Arthur's Pass National Park

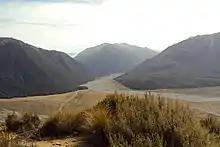
View of the Arthurs Pass National Park from the Bealey Spur track

The Devils Punchbowl waterfall is located close to the northern end of Arthur′s Pass Village. The short walk to the waterfall and back can be completed in under two hours. The start of the walk is at the footbridge that crosses the Bealey River. The walk takes in beech forest resplendent with birdlife. The track climbs a well maintained track to the base of the 131 metre waterfall, where there is a viewing platform.